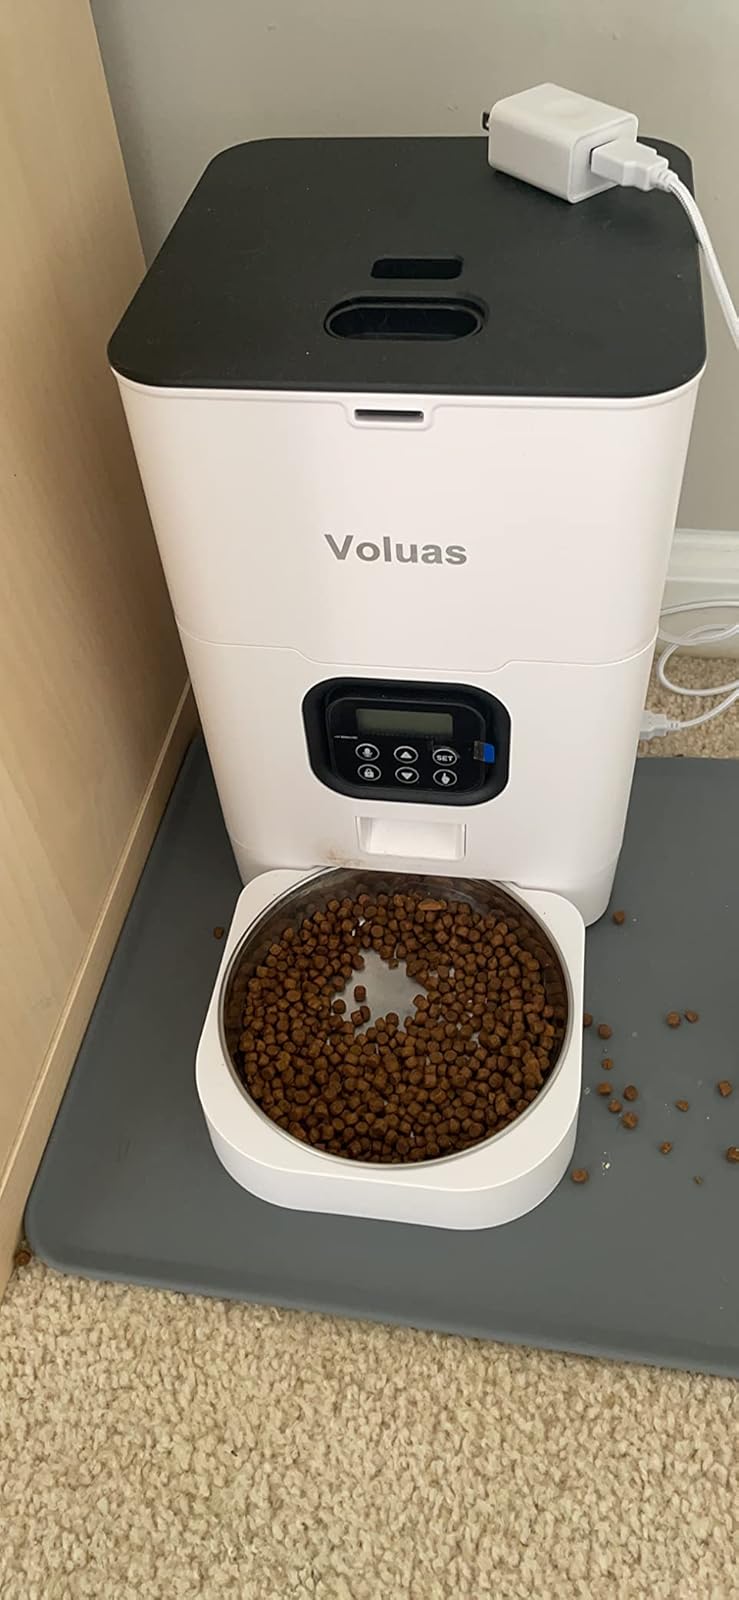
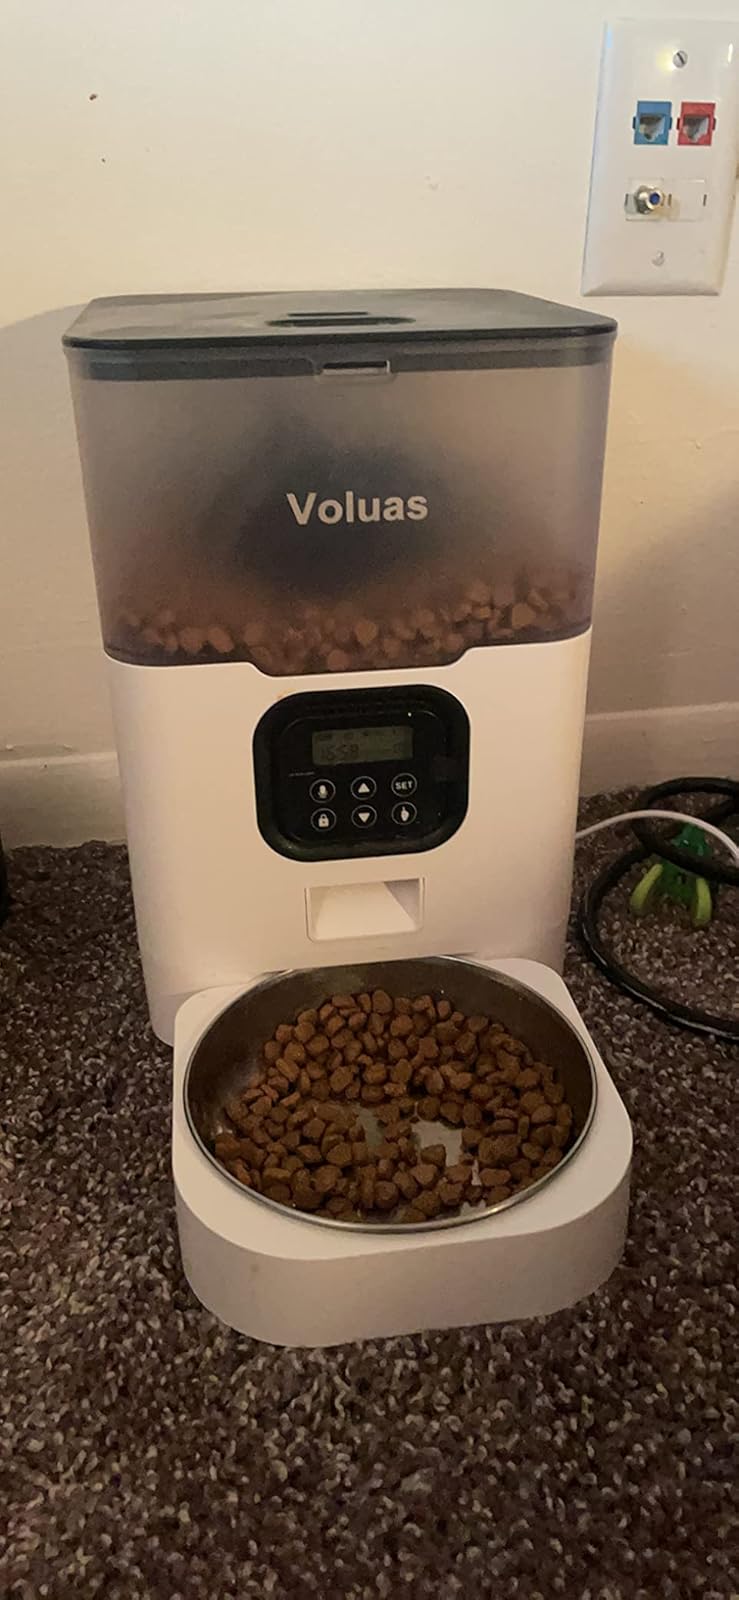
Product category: items_feeder
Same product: no